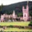
Label: castle